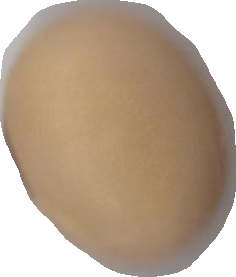
Variety: Anjasmoro